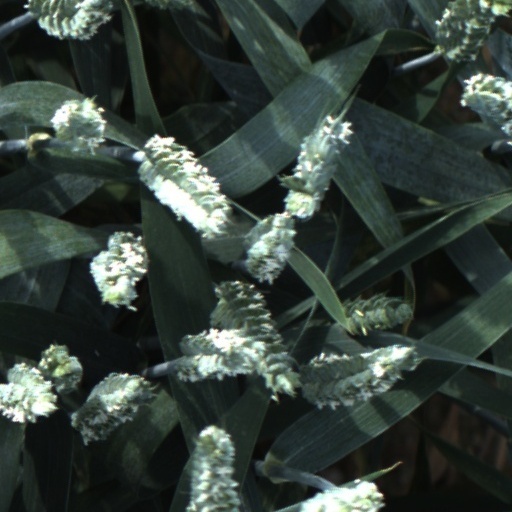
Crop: wheat